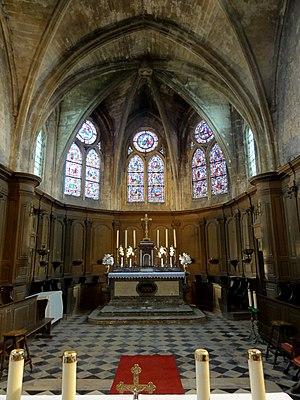
Chœur.
L'église Saint-Pierre est une église catholique paroissiale située à Verberie, en France. Elle entre dans le petit groupe des premières églises classées au titre des monuments historiques dans le département de l'Oise par listes de 1840 et 1862, comptant moins d'une trentaine d'édifices. La réputation de cette église rurale est en grande partie imputable à une tradition orale, selon laquelle le croisillon méridional du transept serait l'ancienne chapelle du palais royal de Charlemagne. Bien qu'édifiée à la fin du XIIᵉ siècle seulement, c'est toutefois un intéressant exemple des débuts de l'architecture gothique. Pour ses autres parties qui sont gothiques, et surtout flamboyantes, l'église Saint-Pierre est assez caractéristique d'une petite église du Valois du XVᵉ siècle, car reconstruite en grande partie après son bombardement par les Anglais en 1430.